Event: Nepal Earthquake
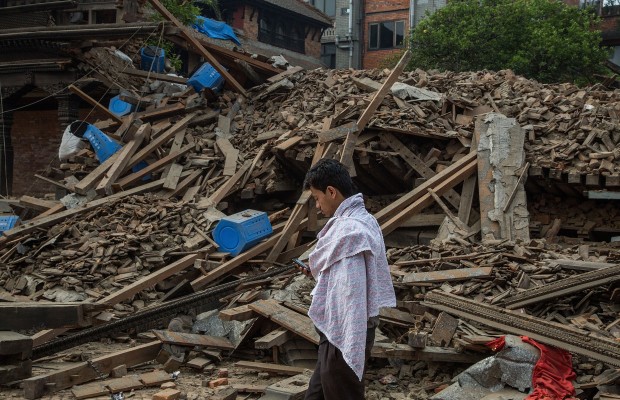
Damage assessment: damage